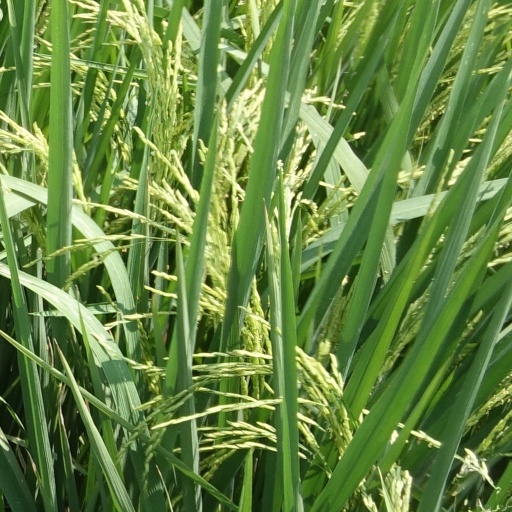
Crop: rice